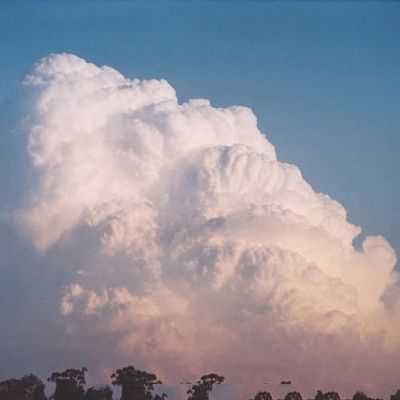
Cloud type: Cumulonimbus (Cb)